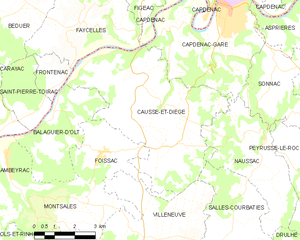
Causse-et-Diège est une commune française, située dans le département de l'Aveyron en région Occitanie.